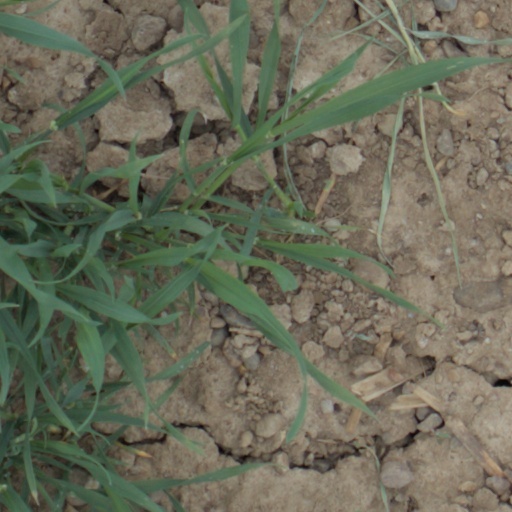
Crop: wheat